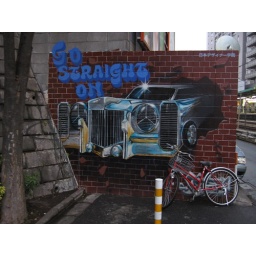
A painting on the wall of a building near Shibuya in Tokyo.